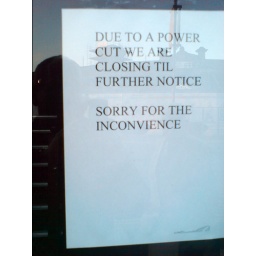
On the door of the Ash tree in Ashton under lyne, notice the reflection of Ashton market